Describe the emotion expressed in this image:  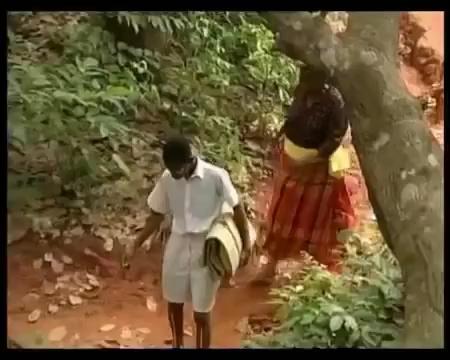
This person displays Fear, valence and arousal with high intensity.